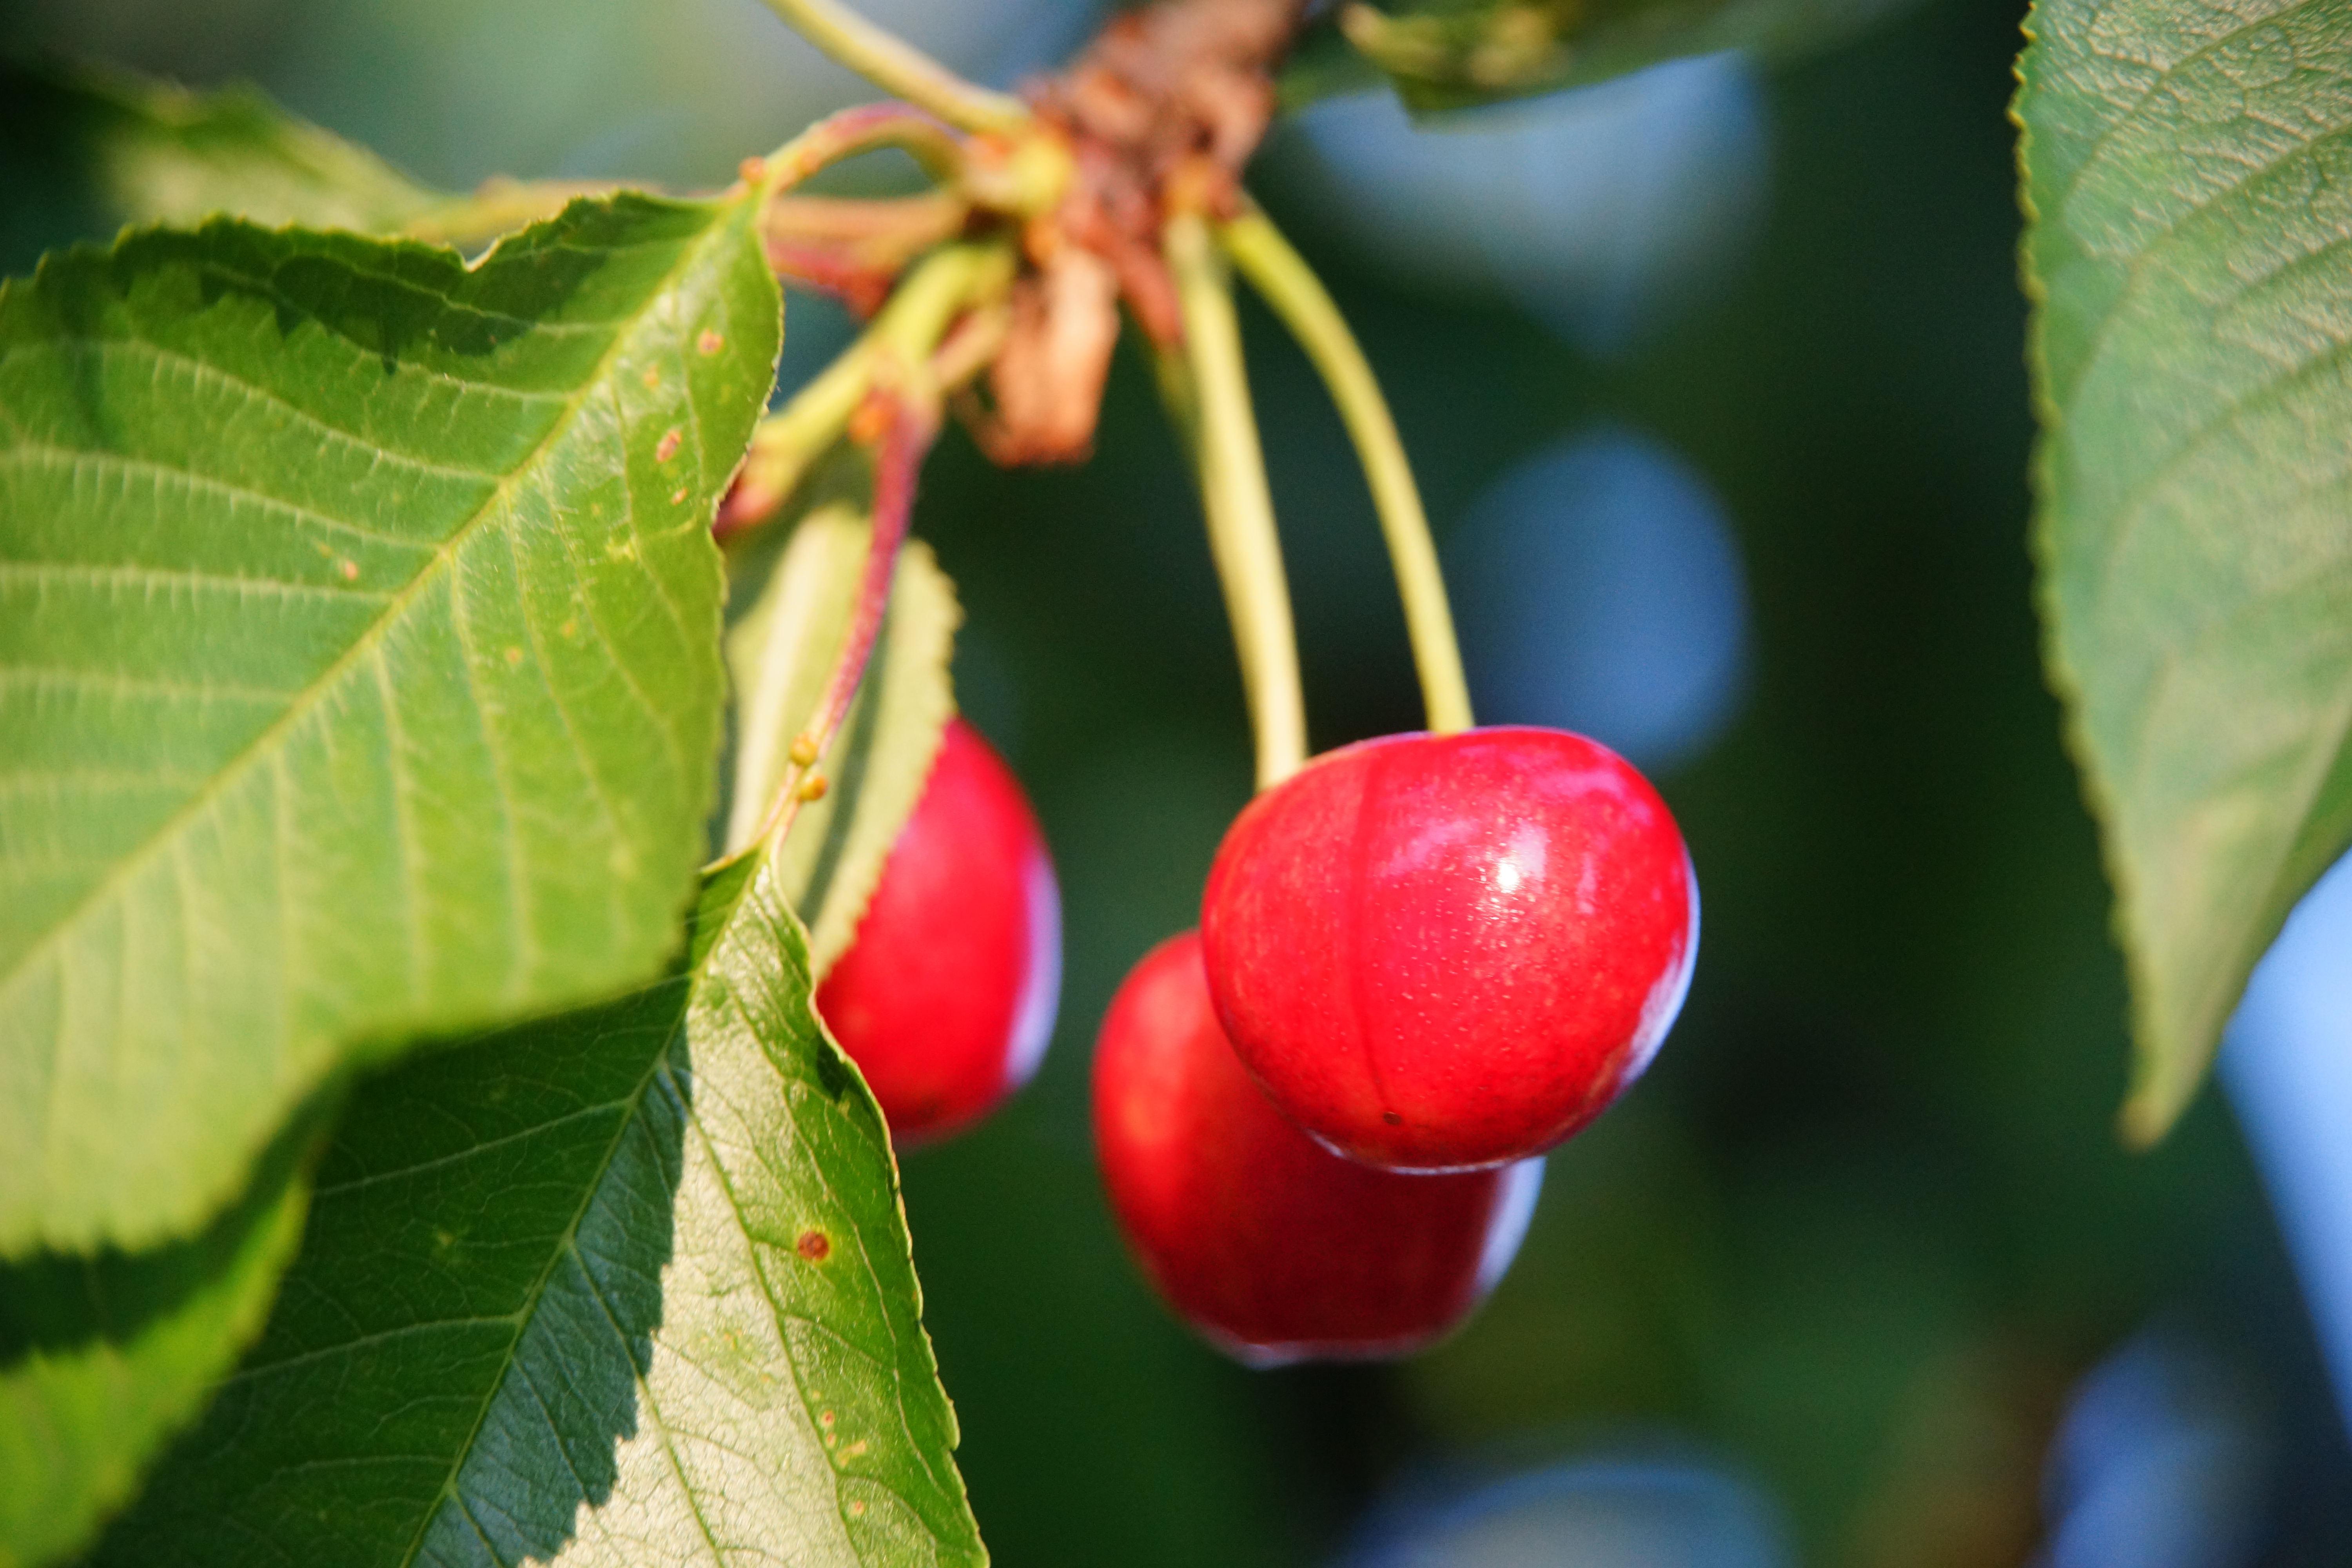
cherry, tree, nature, fruits, flowering plant, flower, plant, fruit, leaf, food, woody plant, fruit tree, close up, produce, prunus, acerola family, Dogwood family, perennial plant